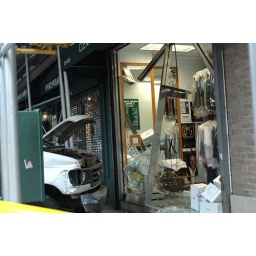
Van rests on sidewalk after it swerved around a bike rider